Saint-Gilles-Croix-de-Vie

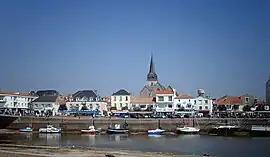
A general view of Saint-Gilles-Croix-de-Vie

Saint-Gilles-Croix-de-Vie is a commune in the Vendée department, region of Pays de la Loire, western France.